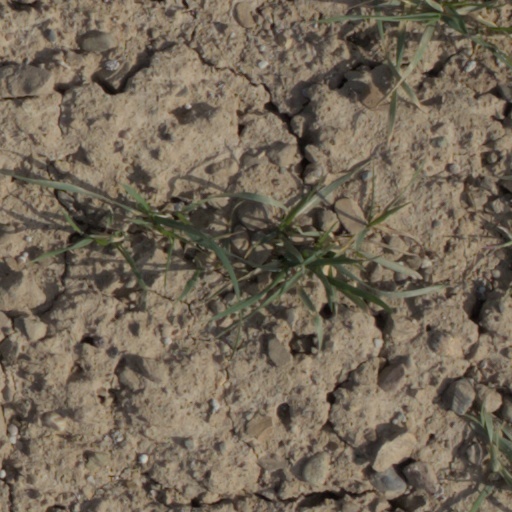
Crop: wheat